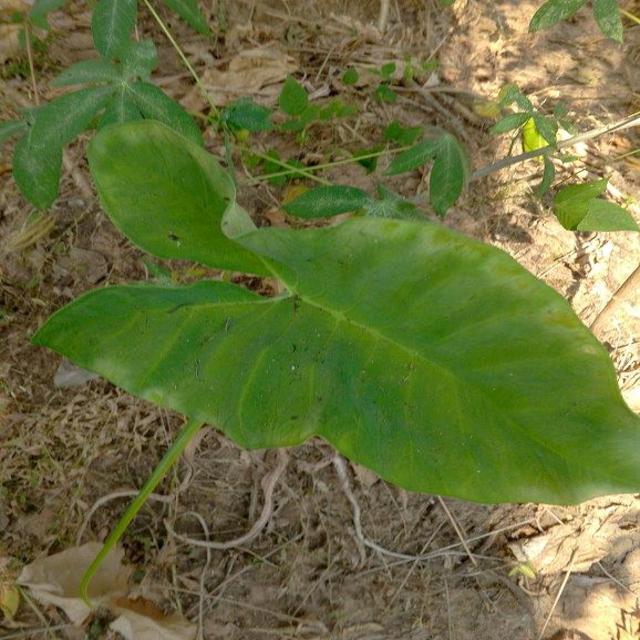
Label: Healthy